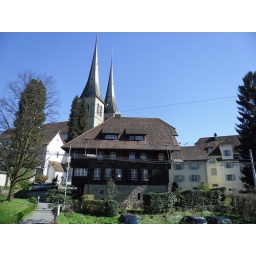
Hofkirche behind. From my bedroom window in the Hotel Hofgarten.